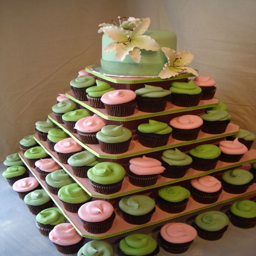
cute idea for a baby shower , then freeze the cake on top for their first birthday !